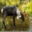
Label: deer